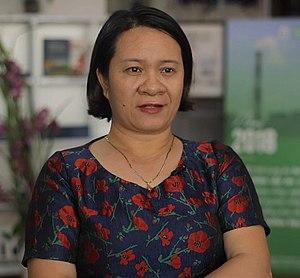
Ngụy Thị Khanh, née en 1976 à Bắc Am dans le nord du Viêt Nam, est une militante écologiste vietnamienne.